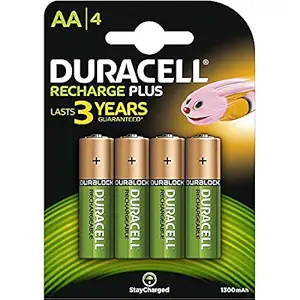
Duracell Rechargeable AA 1300mAh Batteries
Category: Electronics
Price: 479 (list price: 599)
Rating: 4.3 (11,687 ratings)
About this product: Duracell Rechargeable AA 1300mAh batteries stay charged for up to 12 months, when not in use|Unused Duracell Recharge Ultra batteries are guaranteed to last 5 years and Guarantee starts from the Date of Purchase|Duracell Rechargeable AA 1300mAh batteries come pre-charged, ready to use|Duracell Rechargeable AA 1300mAh batteries can be recharged 100's times|Suited for regularly used devices like wireless mouse or babyphone|They are available in AA 1300mAh and AAA 750mAh sizes|They work in any NiMH charger